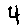
Label: 4